House of Plantagenet

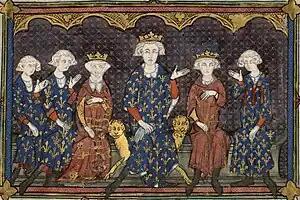
Isabella (third from left) with her father, Philip IV, her future French king brothers, and Philip's brother, Charles of Valois

King Edward II's coronation oath on his succession in 1307 was the first to reflect the king's responsibility to maintain the laws that the community "shall have chosen" ( in old French). He was not unpopular initially but faced three challenges: discontent over the financing of wars; his household spending; and the role of his favourite Piers Gaveston. When Parliament decided that Gaveston should be exiled the king was left with no choice but to comply. Edward engineered Gaveston's return, but was forced to agree to the appointment of Ordainers, led by his cousin Thomas, 2nd Earl of Lancaster, to reform the royal household with Piers Gaveston exiled again.